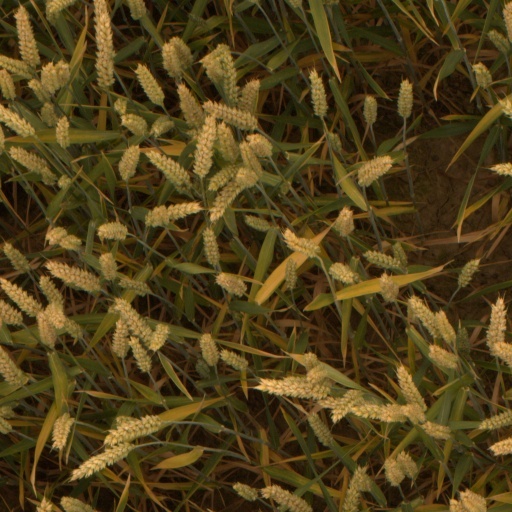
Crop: wheat